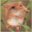
Label: mouse